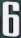
Number: 6